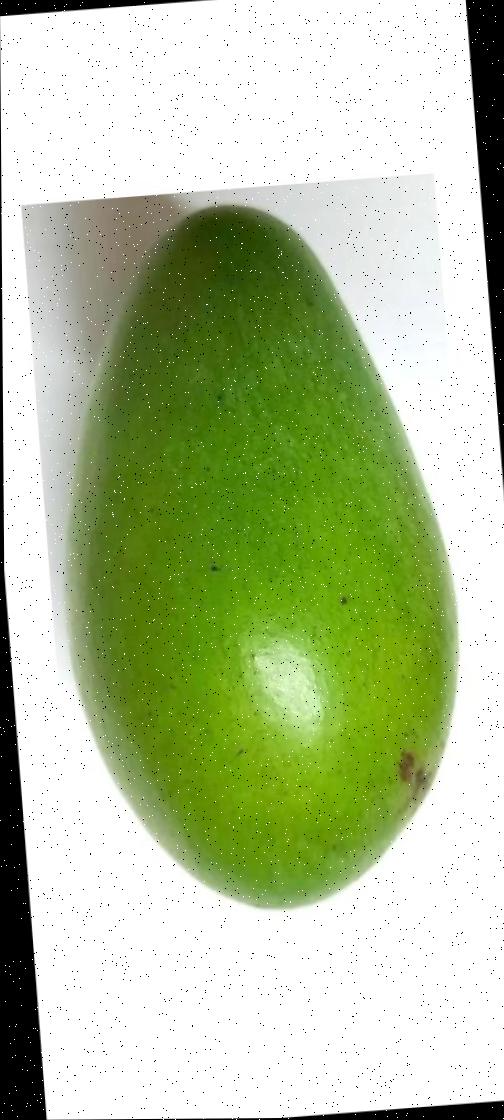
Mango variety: Amrapali